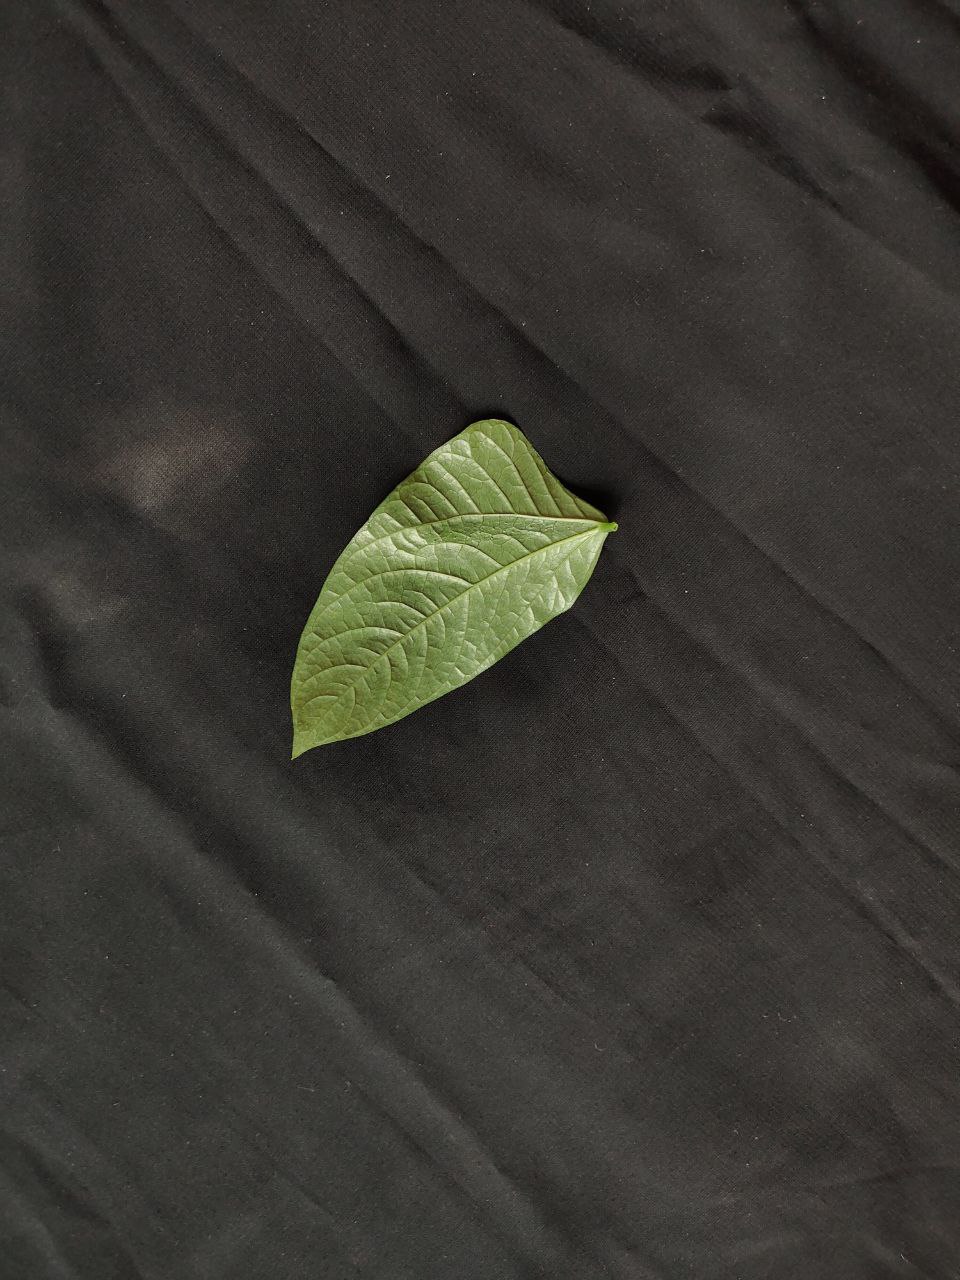
Crop: cowpea
Leaf condition: Mosaic Virus